Punjabi culture

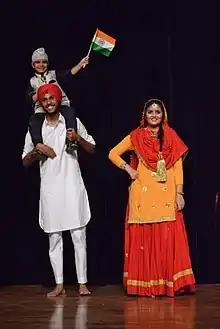
Punjabi traditional dress in India

The local cuisine of Punjab is heavily influenced by the agriculture and farming lifestyle prevalent from the times of the ancient Indus Valley civilization. Dishes similar to tandoori chicken may have existed during the Harappan civilization during the Bronze Age of India. According to the archeologist Professor Vasant Shinde, the earliest evidence for a dish similar to tandoori chicken can be found in the Harappan civilization and dates back to 3000 BC. His team has found ancient ovens at Harappan sites which are similar to the tandoors that are used in the state of Punjab. Physical remains of chicken bones with char marks have also been unearthed. Harappan houses had keyhole ovens with central pillars which was used for roasting meats and baking breads. Sushruta Samhita records meat being cooked in an oven (kandu) after marinating it in spices like black mustard (rai) powder and fragrant spices. According to Ahmed (2014), Harappan oven structures may have operated in a similar manner to the modern tandoors of the Punjab.